Philips Tele-Game series

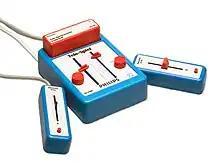
Philips Tele-Spiel ES 2201

The Philips Tele-Game ES 2201 was the first console of the Philips Tele-Game series and was sold from late 1975 to 1976 for 150 Deutsche Mark (DM) (converted 61 Euro) or 400 Franc. The score is not displayed on screen, hence there are two sliders for the score on the case ranging from 0 to 15. It can only output black and white.